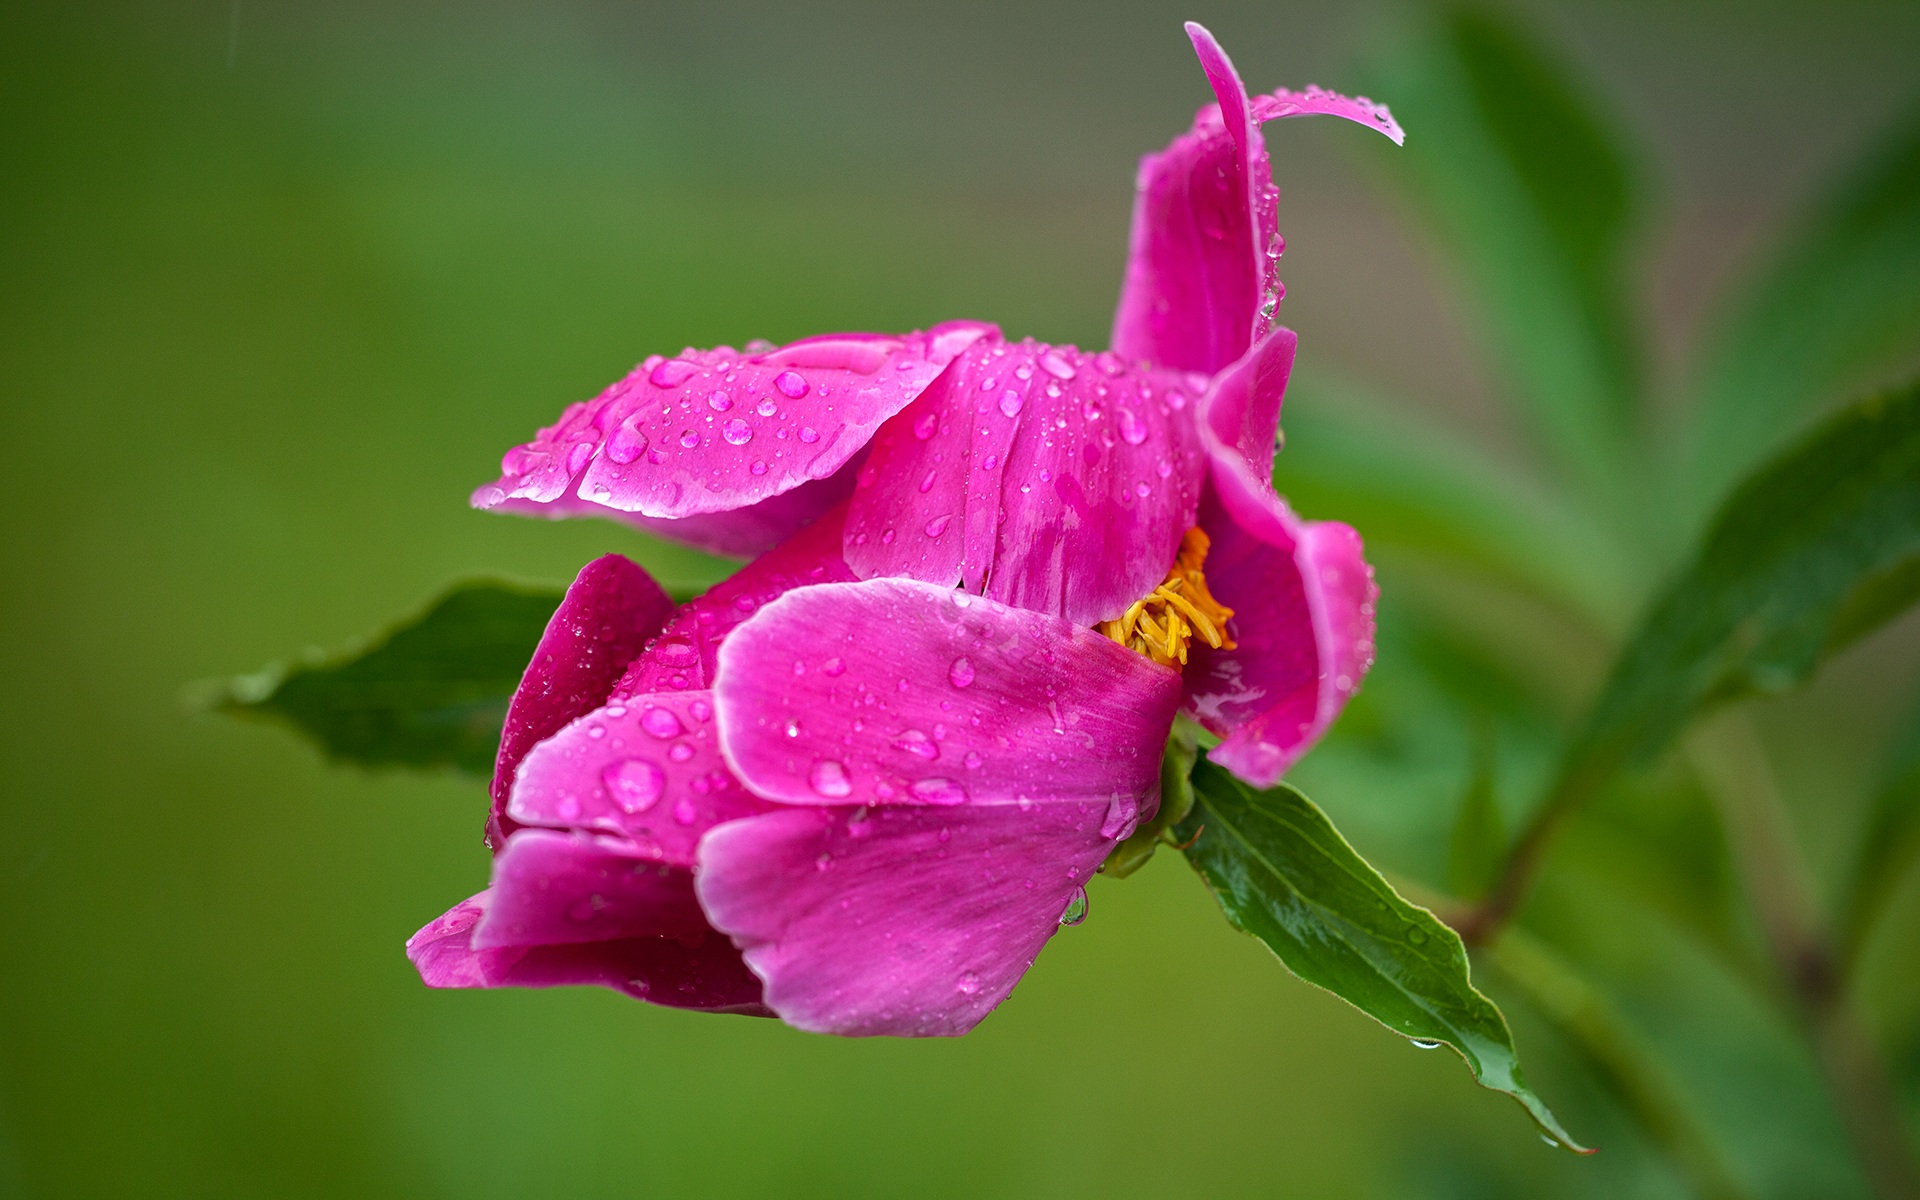
nature, blossom, plant, photography, flower, petal, rose, red, botany, pink, flora, wildflower, close up, peony, macro photography, flowering plant, plant stem, land plant